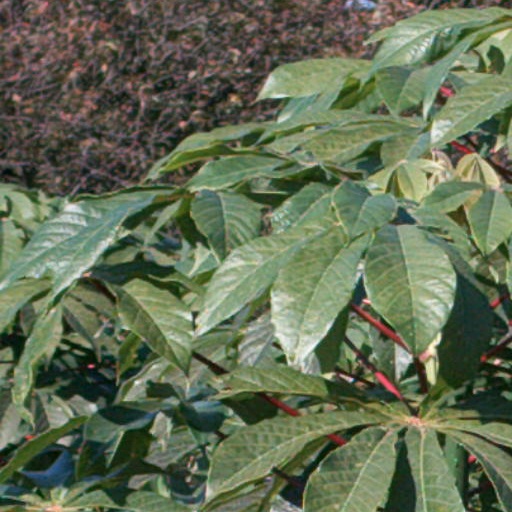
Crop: cassava